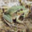
Label: frog